Jožef Krajnc

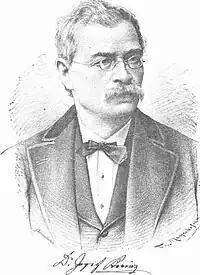
Jožef (Josip) Krajnc (1821-1875), Slovenian jurist

During the March Revolution, Krajnc served as a member of the Austrian Reichstag from 1848 to 1849, filling in for Vinzenz Gurnigg who did not accept his term. Among other duties, Krajnc was a member of the Reichstag's constitutional committee.